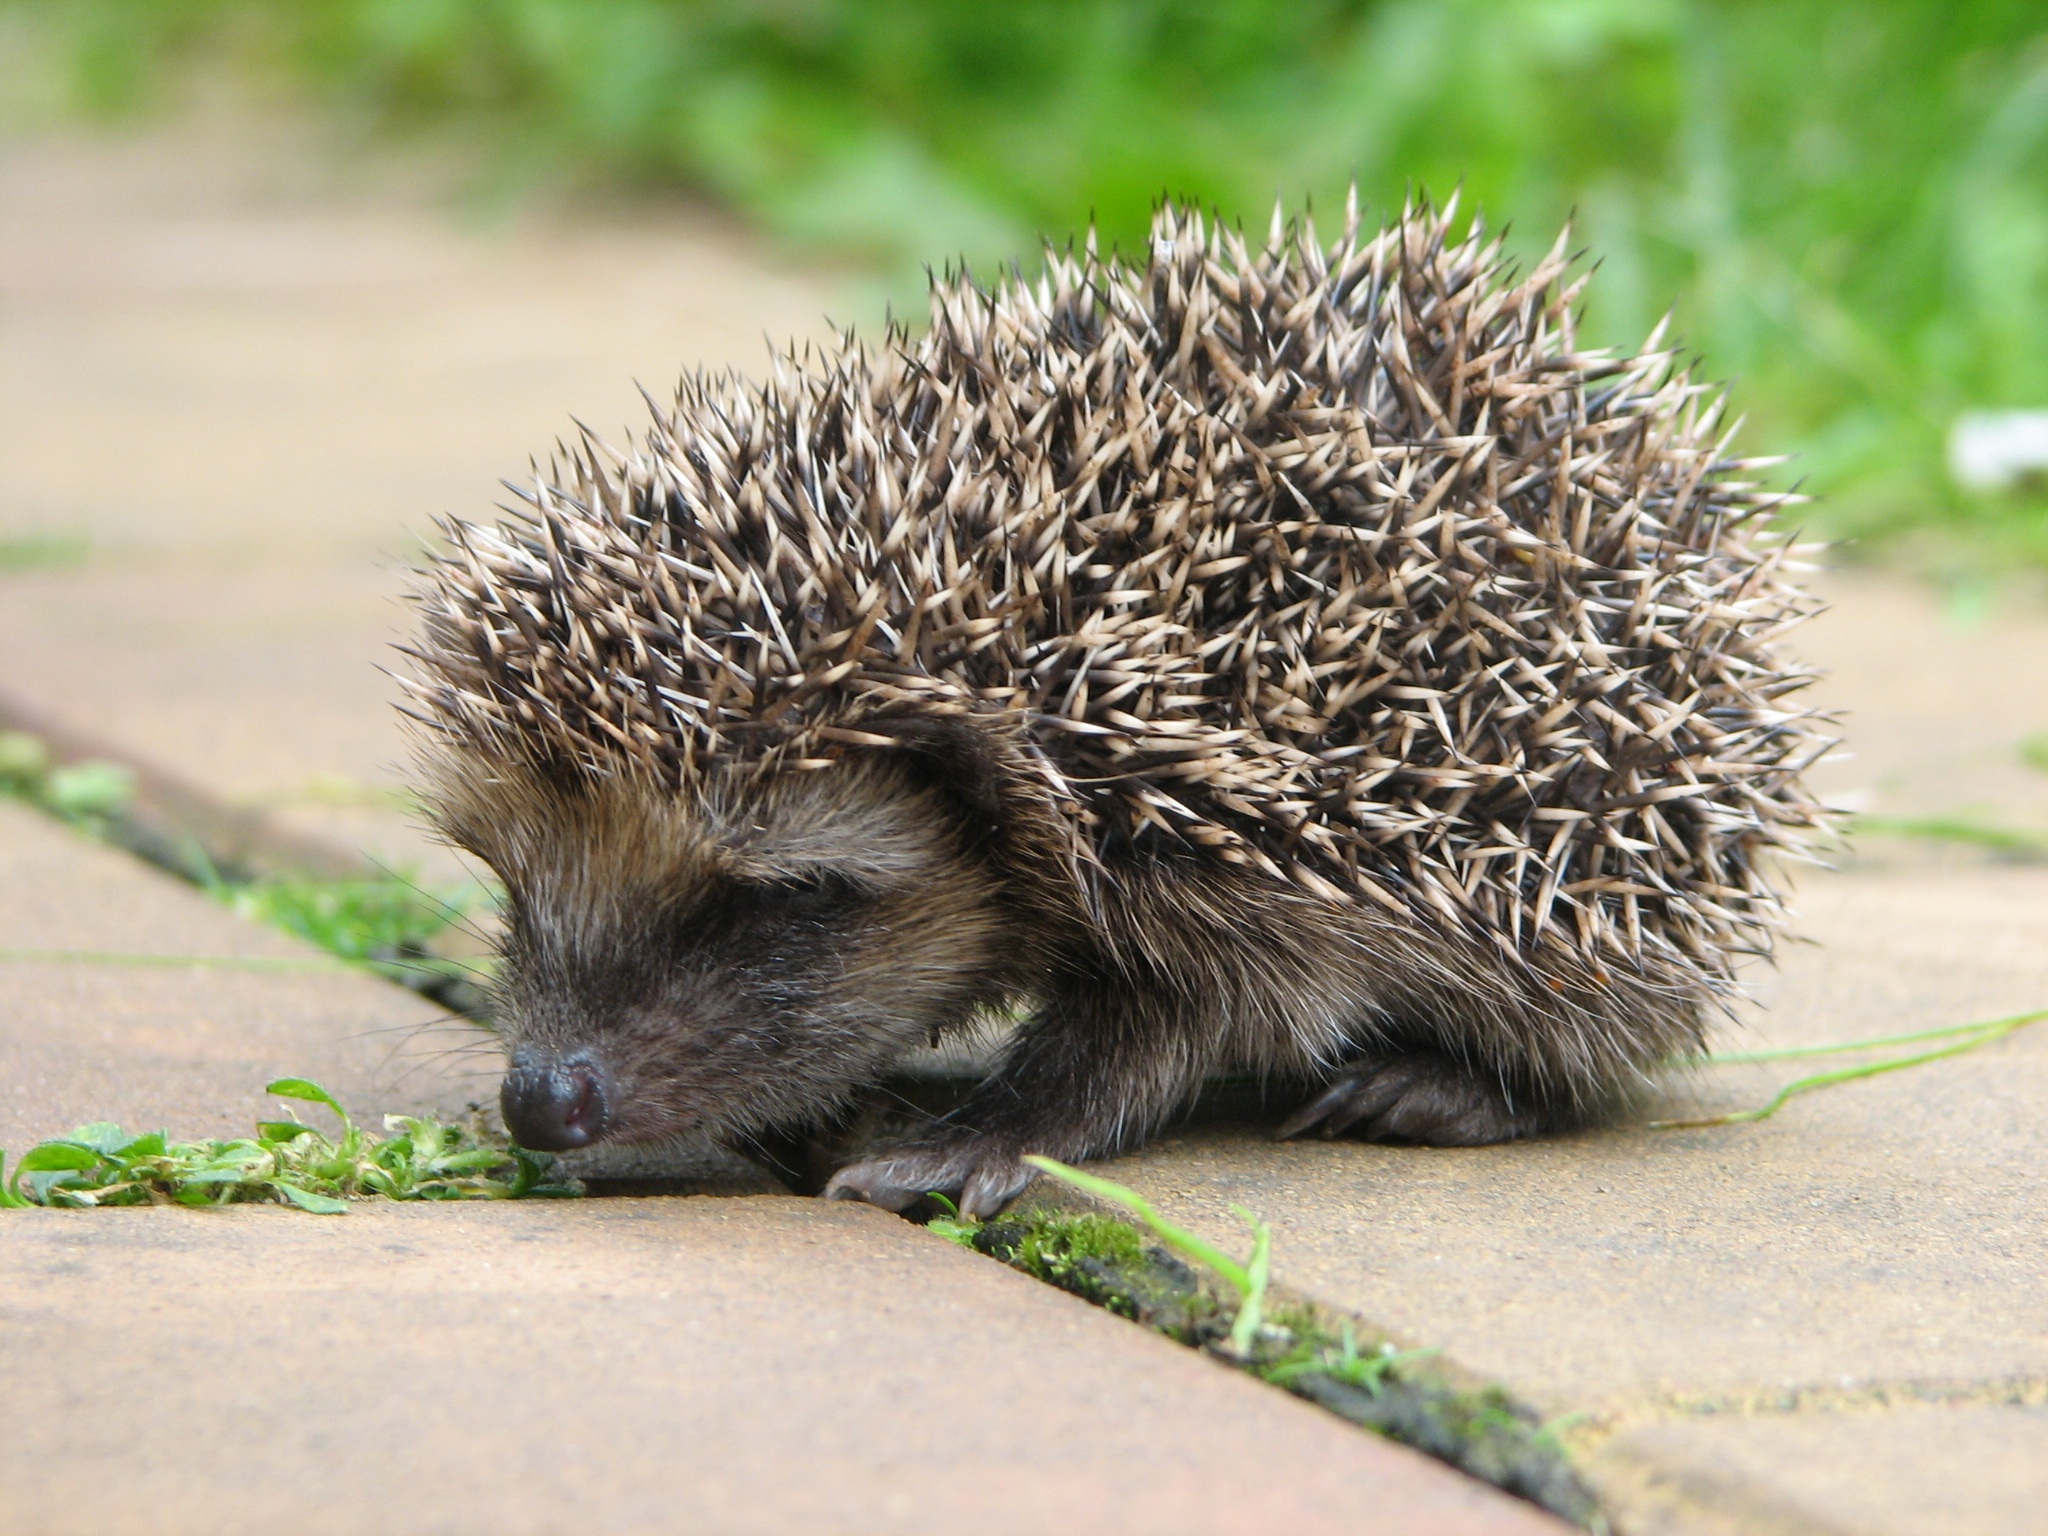
wildlife, mammal, child, fauna, hedgehog, vertebrate, young animal, porcupine, echidna, erinaceidae, domesticated hedgehog